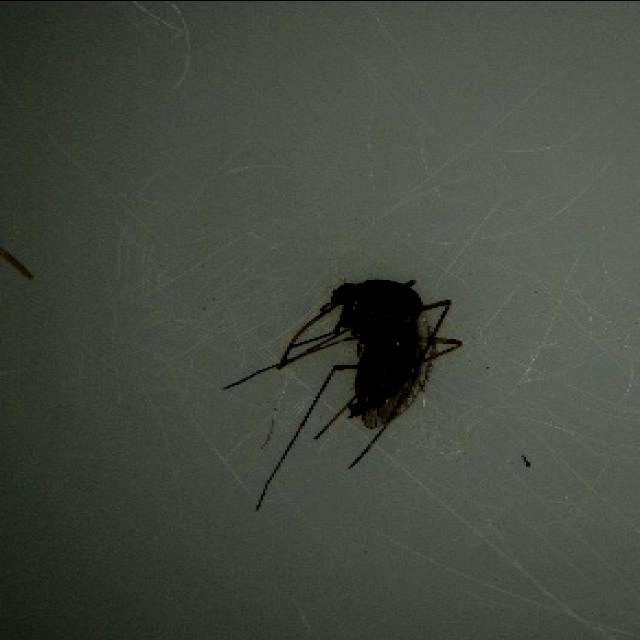
Species: aedes_vexans